John Speke (landowner)

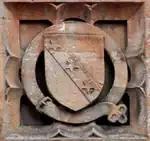
Arms of Wynard: "Argent, on a bend azure three mullets of the first"), exterior wall of Wynard's Hospital, Exeter

Speke married three times. His first marriage was to Joan Wynard, daughter and heiress of John Wynard of Exeter. Her ancestor was William Wynard ("alias" Wonard or Wenar), Recorder of Exeter (1404–1442), whose house was in South Street on the site of the present "White Hart Inn", who founded Wynard's Almshouse or Hospital in Magdalen Street, Exeter (still standing), on 20 January 1436 together with the attached chapel of the Holy Trinity and Maison Dieu. The patronage of this hospital was inherited by John Speke from his first wife, and the arms of Speke quartering Wynard ("Argent, on a bend azure three mullets of the first"), occur on a shield in Wynard's Hospital in Exeter and in Seaton Church, Devon. By Joan Wynard he had three sons and one daughter: